Ramsline Halt railway station

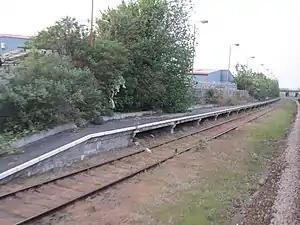
Station in 2011.

Ramsline Halt is a disused single-platform railway station in the Pear Tree area of Derby, England. It was opened by British Rail in 1990 to serve football specials bringing away supporters to the Baseball Ground, then the home stadium of Derby County F.C. The station cost £320,000 to build, partly funded by the Football Trust, but only four trains ever stopped there. In 1997 Derby County moved to the new Pride Park Stadium and Ramsline Halt closed. In spite of this, it remains in reasonable condition. There is no current access to it, but it can be seen from Osmaston Road. The station name board is now at the National Football Museum.